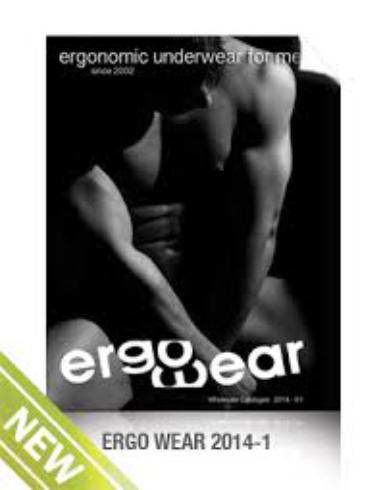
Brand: Ergowear
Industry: Clothes